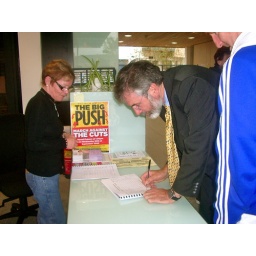
Gerry Adams signs visitors book in F2 Centre